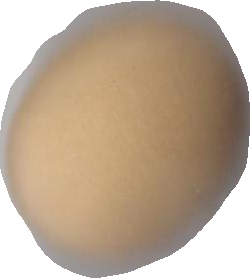
Variety: Dega